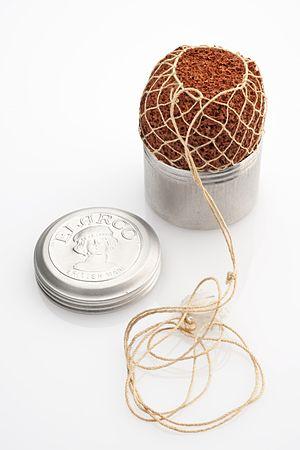
L'éponge contraceptive est une méthode dite « barrière » de contraception, de nos jours souvent utilisée en association avec un spermicide.